Women in government

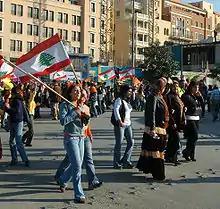

There have been many arguments saying the plurality-majority voting system is a disadvantage to the chance that women get into office. Andrew Reynolds brings forth one of these arguments by stating: "Plurality-majority single-member-district systems, whether of the Anglo-American first-past-the-post (FPTP) variety, the Australian preference ballot alternative vote (AV), or the French two-round system (TRS), are deemed to be particularly unfavorable to women's chances of being elected to office". Andrew believes that the best systems are list-proportional systems. "In these systems of high proportionality between seats won and votes cast, small parties are able to gain representation and parties have an incentive to broaden their overall electoral appeal by making their candidate lists as diverse as possible".